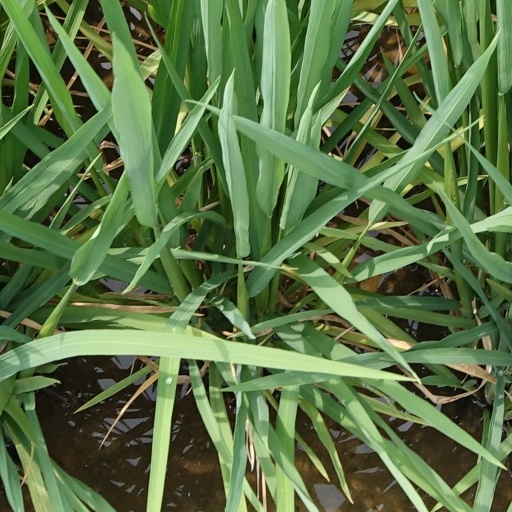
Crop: rice